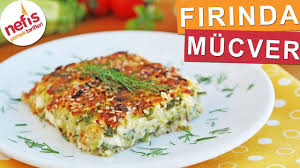
Yemek: mucver